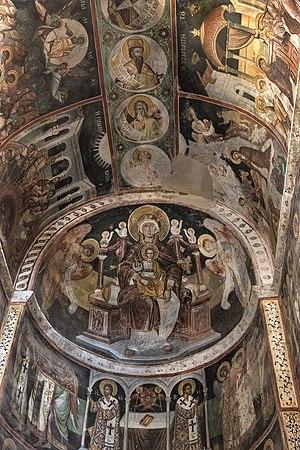
Monastère de Kaisiriani, fresque polychrome sur plafond.
Le Monastère de Kaisariani est un monastère orthodoxe de rite byzantin bâti sur le flanc nord du Mont Hymette, près d'Athènes en Grèce.